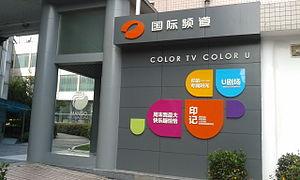
Hunan Télévision, également connue sous le nom de Hunan TV, est une chaîne de télévision privée de la Chine appartenant au groupe HBS.